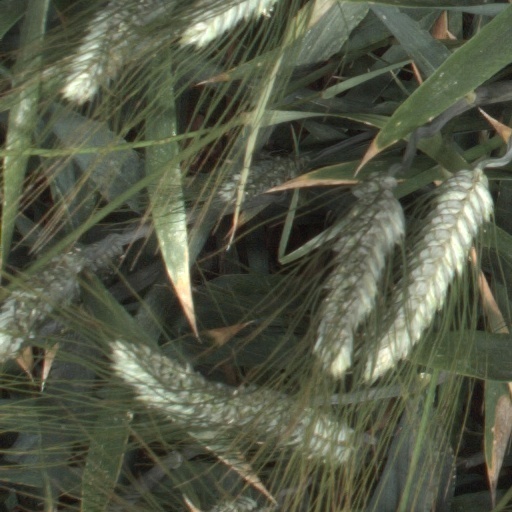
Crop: wheat